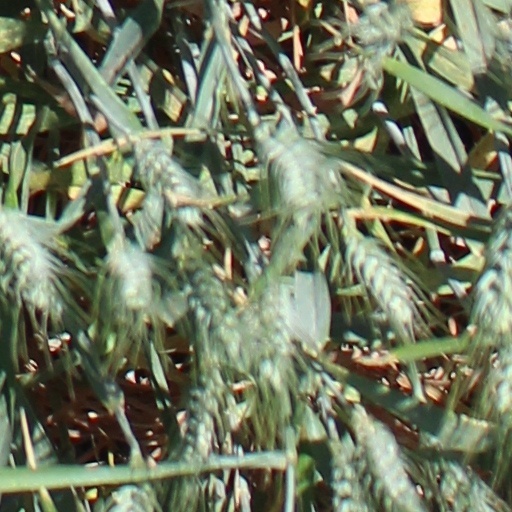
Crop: wheat